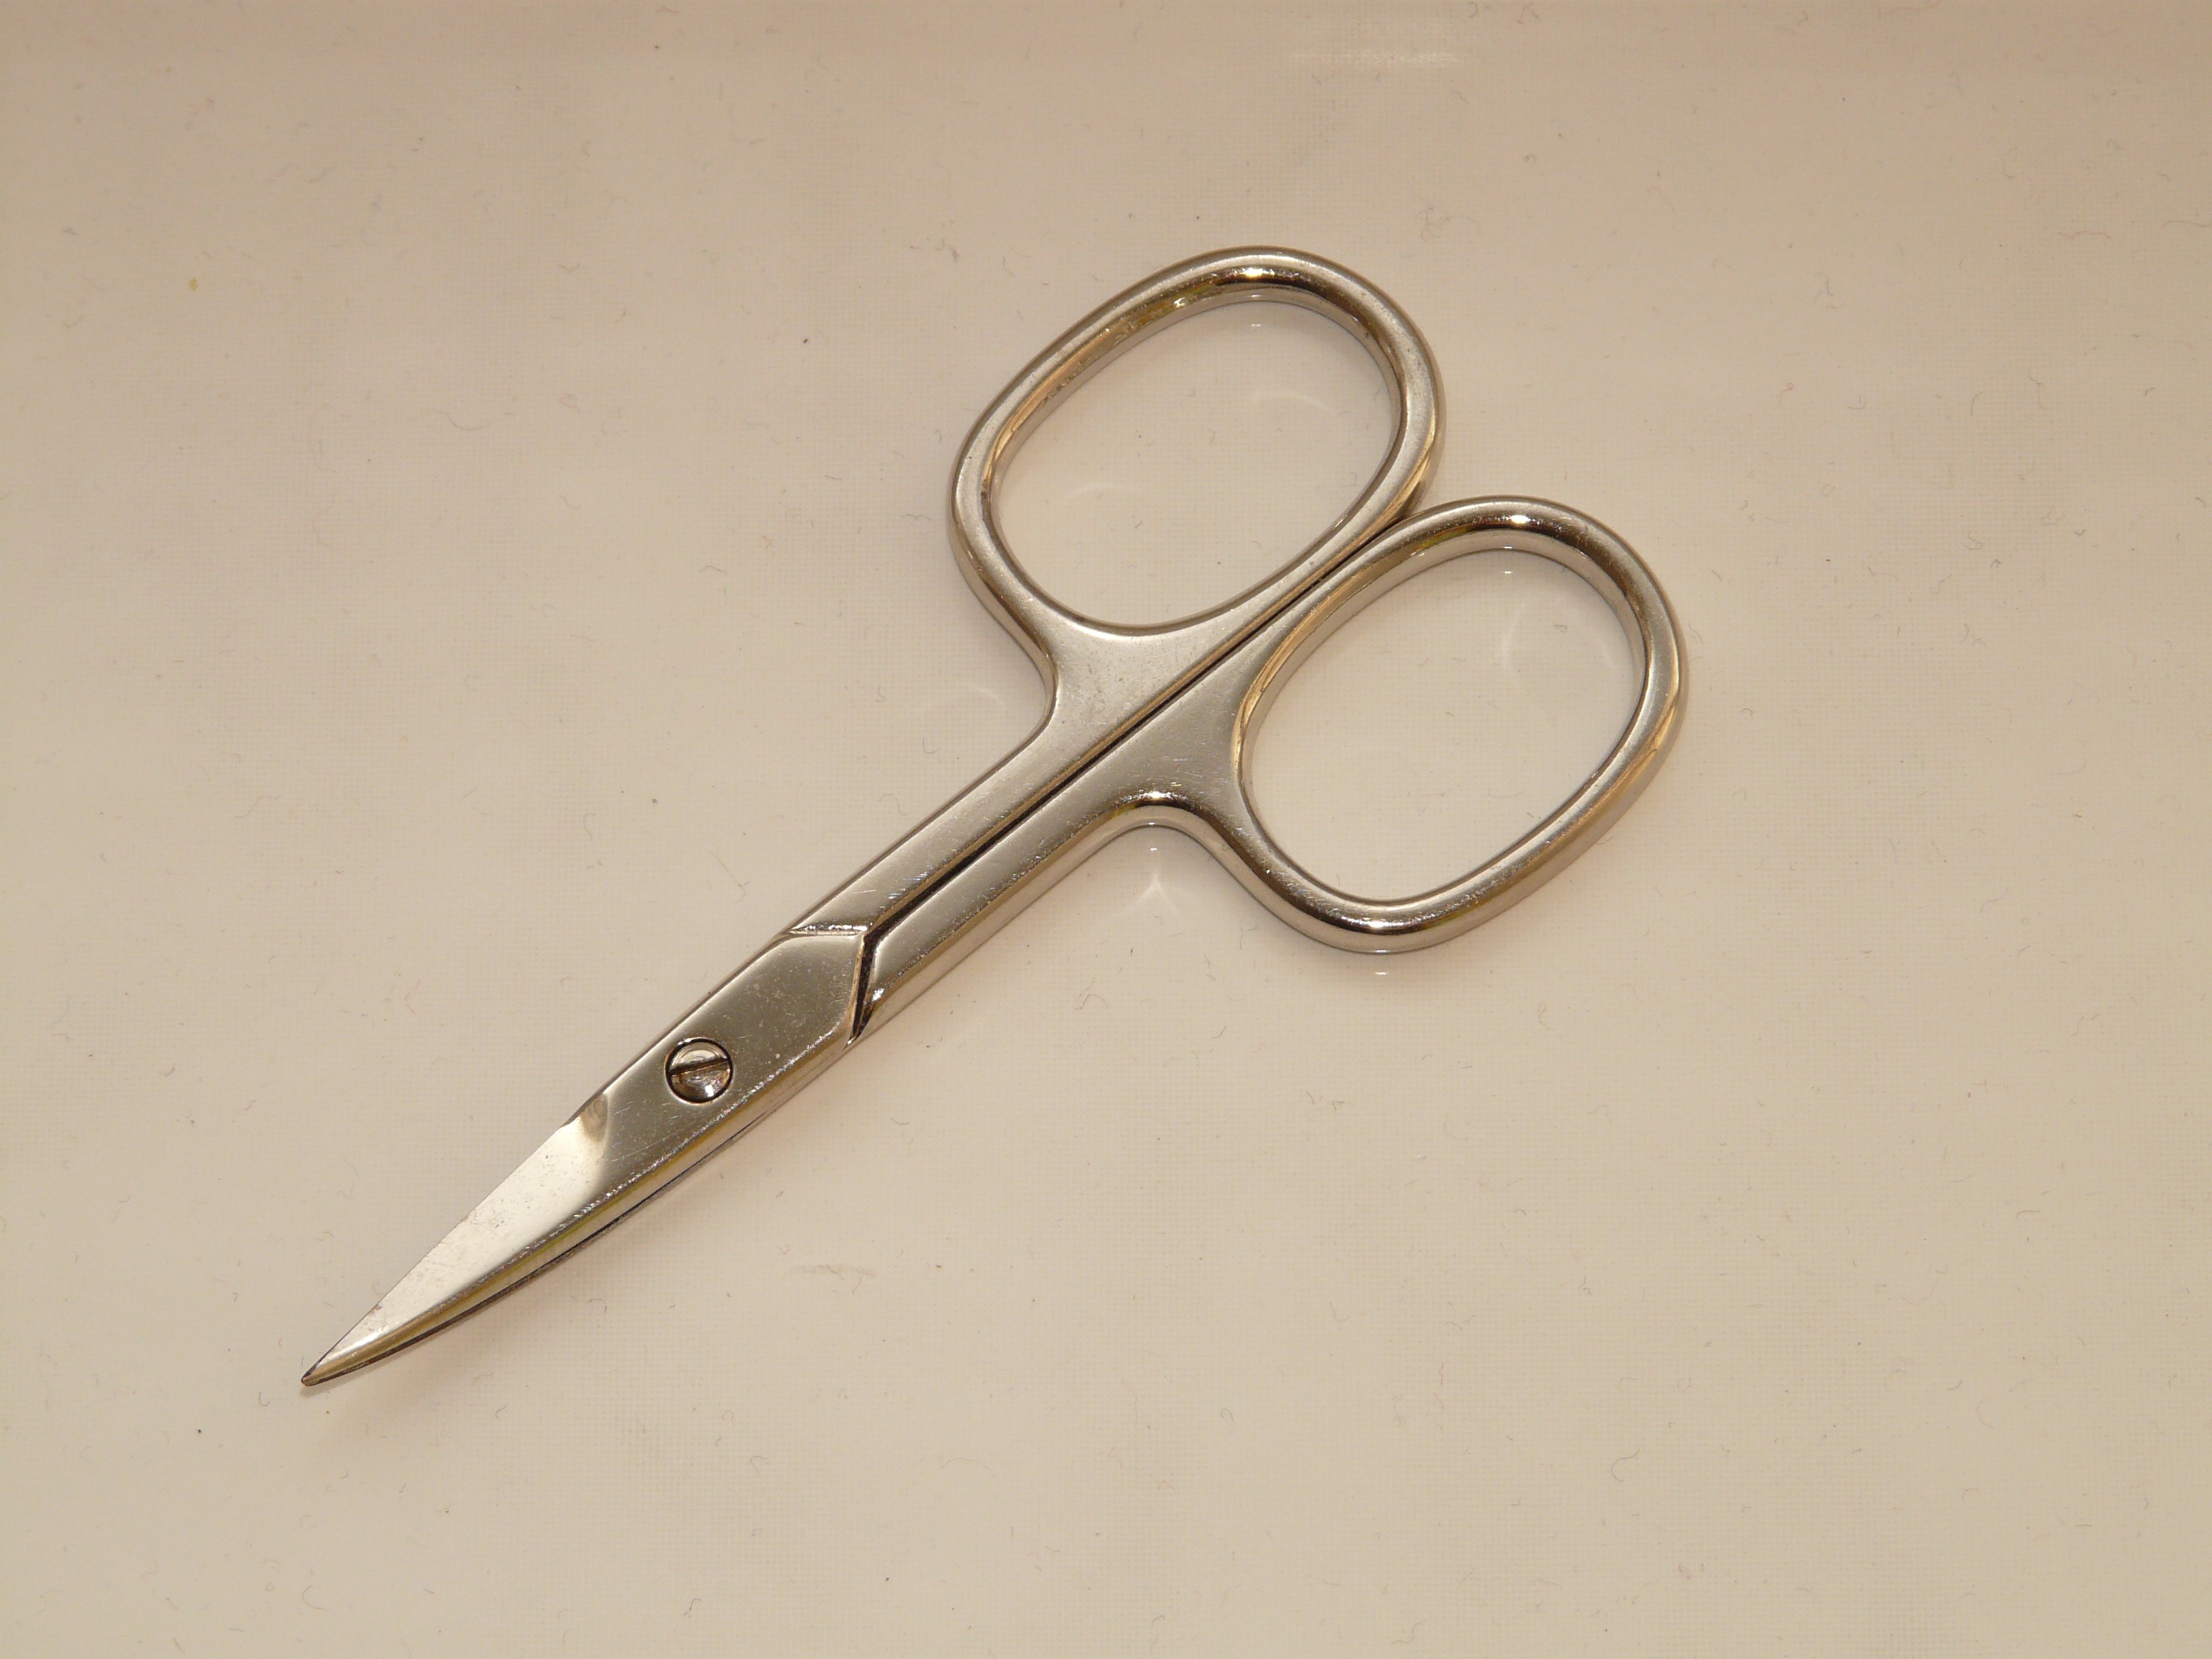
tool, cut, fingernails, bad, cosmetics, scissors, hygiene, body care, nail scissors